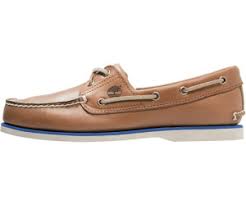
Label: Boat